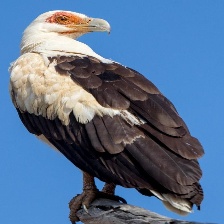
Species: PALM NUT VULTURE
Scientific name: GYPOHIERAX ANGOLENSIS
ImageNet parent category: vulture